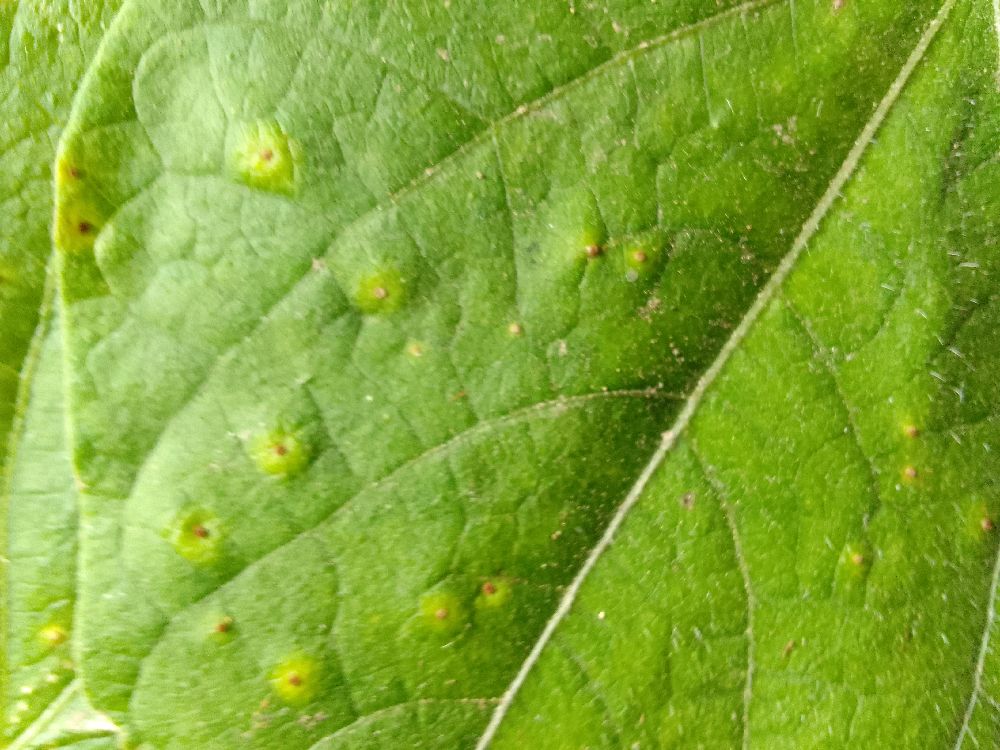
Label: rust